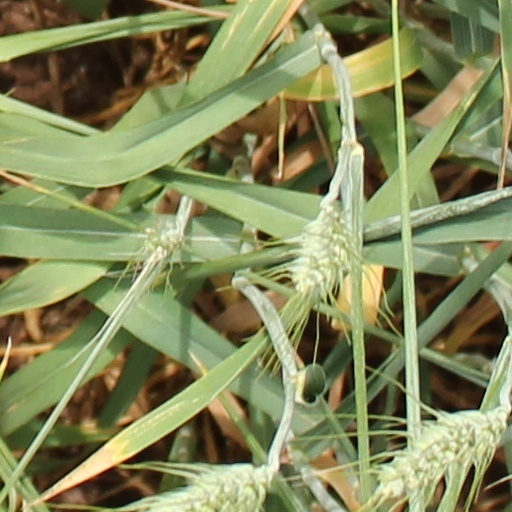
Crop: wheat